Clay Aiken

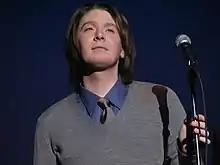
Aiken at a 2006 Christmas tour appearance in Waukegan, Illinois

During the summer of 2005, Aiken, with a seven-piece band and three back-up singers, toured with the "Jukebox Tour", performing songs of the 1950s, 1960s, 1970s, 1980s, and 1990s, as well as a few favorites from "Measure of a Man". He also performed a few new songs being considered for his next album.